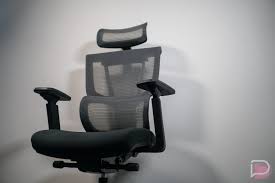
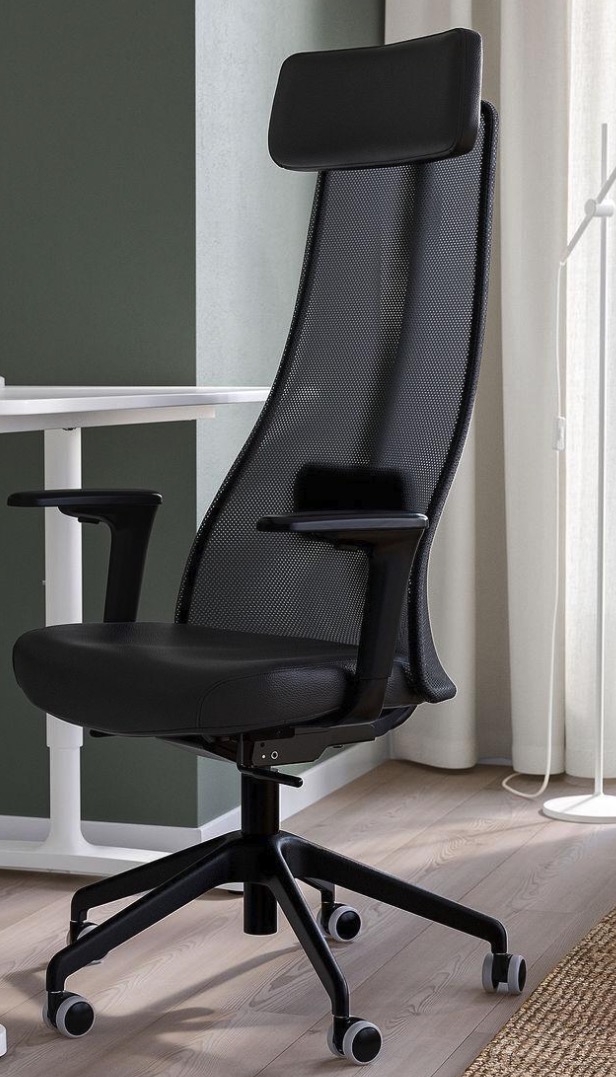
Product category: items_chair
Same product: no